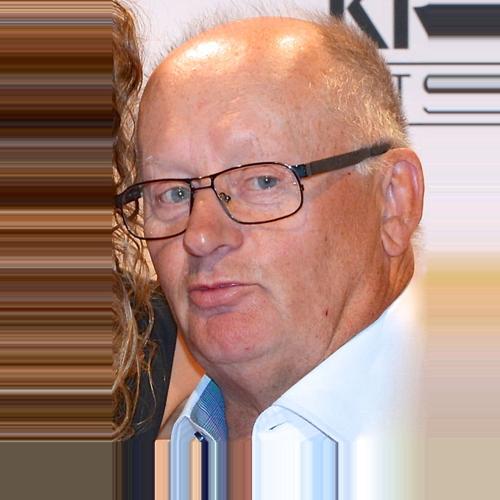
Age: 66